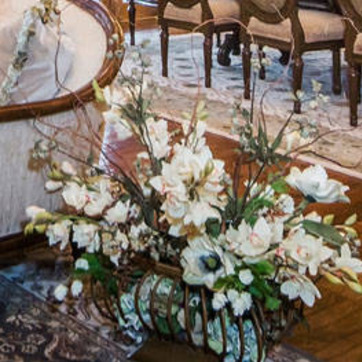
Material: foliage